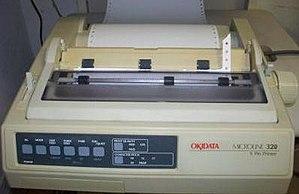
OKI Eletric Industry CO., communément appelé OKI, OKI Eletric ou OKI group, est une entreprise japonaise de vente et de fabrication de matériel de télécommunication et de solutions d’impression. Le siège social est à Tokyo, Japon et l’entreprise opère dans plus de 120 pays à travers le monde.